Donnie Wingo

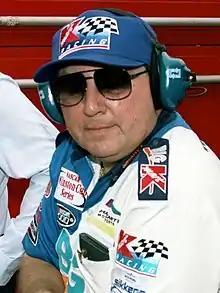
Wingo in 2000

Donnie Wingo (born February 13, 1960) is a crew chief in NASCAR who last worked on the No. 34 team of Landon Cassill for Front Row Motorsports. Wingo has seven career Sprint Cup victories as a crew chief.